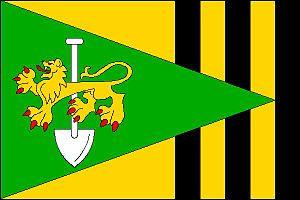
Rozsíčka est une commune du district de Blansko, dans la région de Moravie-du-Sud, en République tchèque. Sa population s'élevait à 144 habitants en 2017.